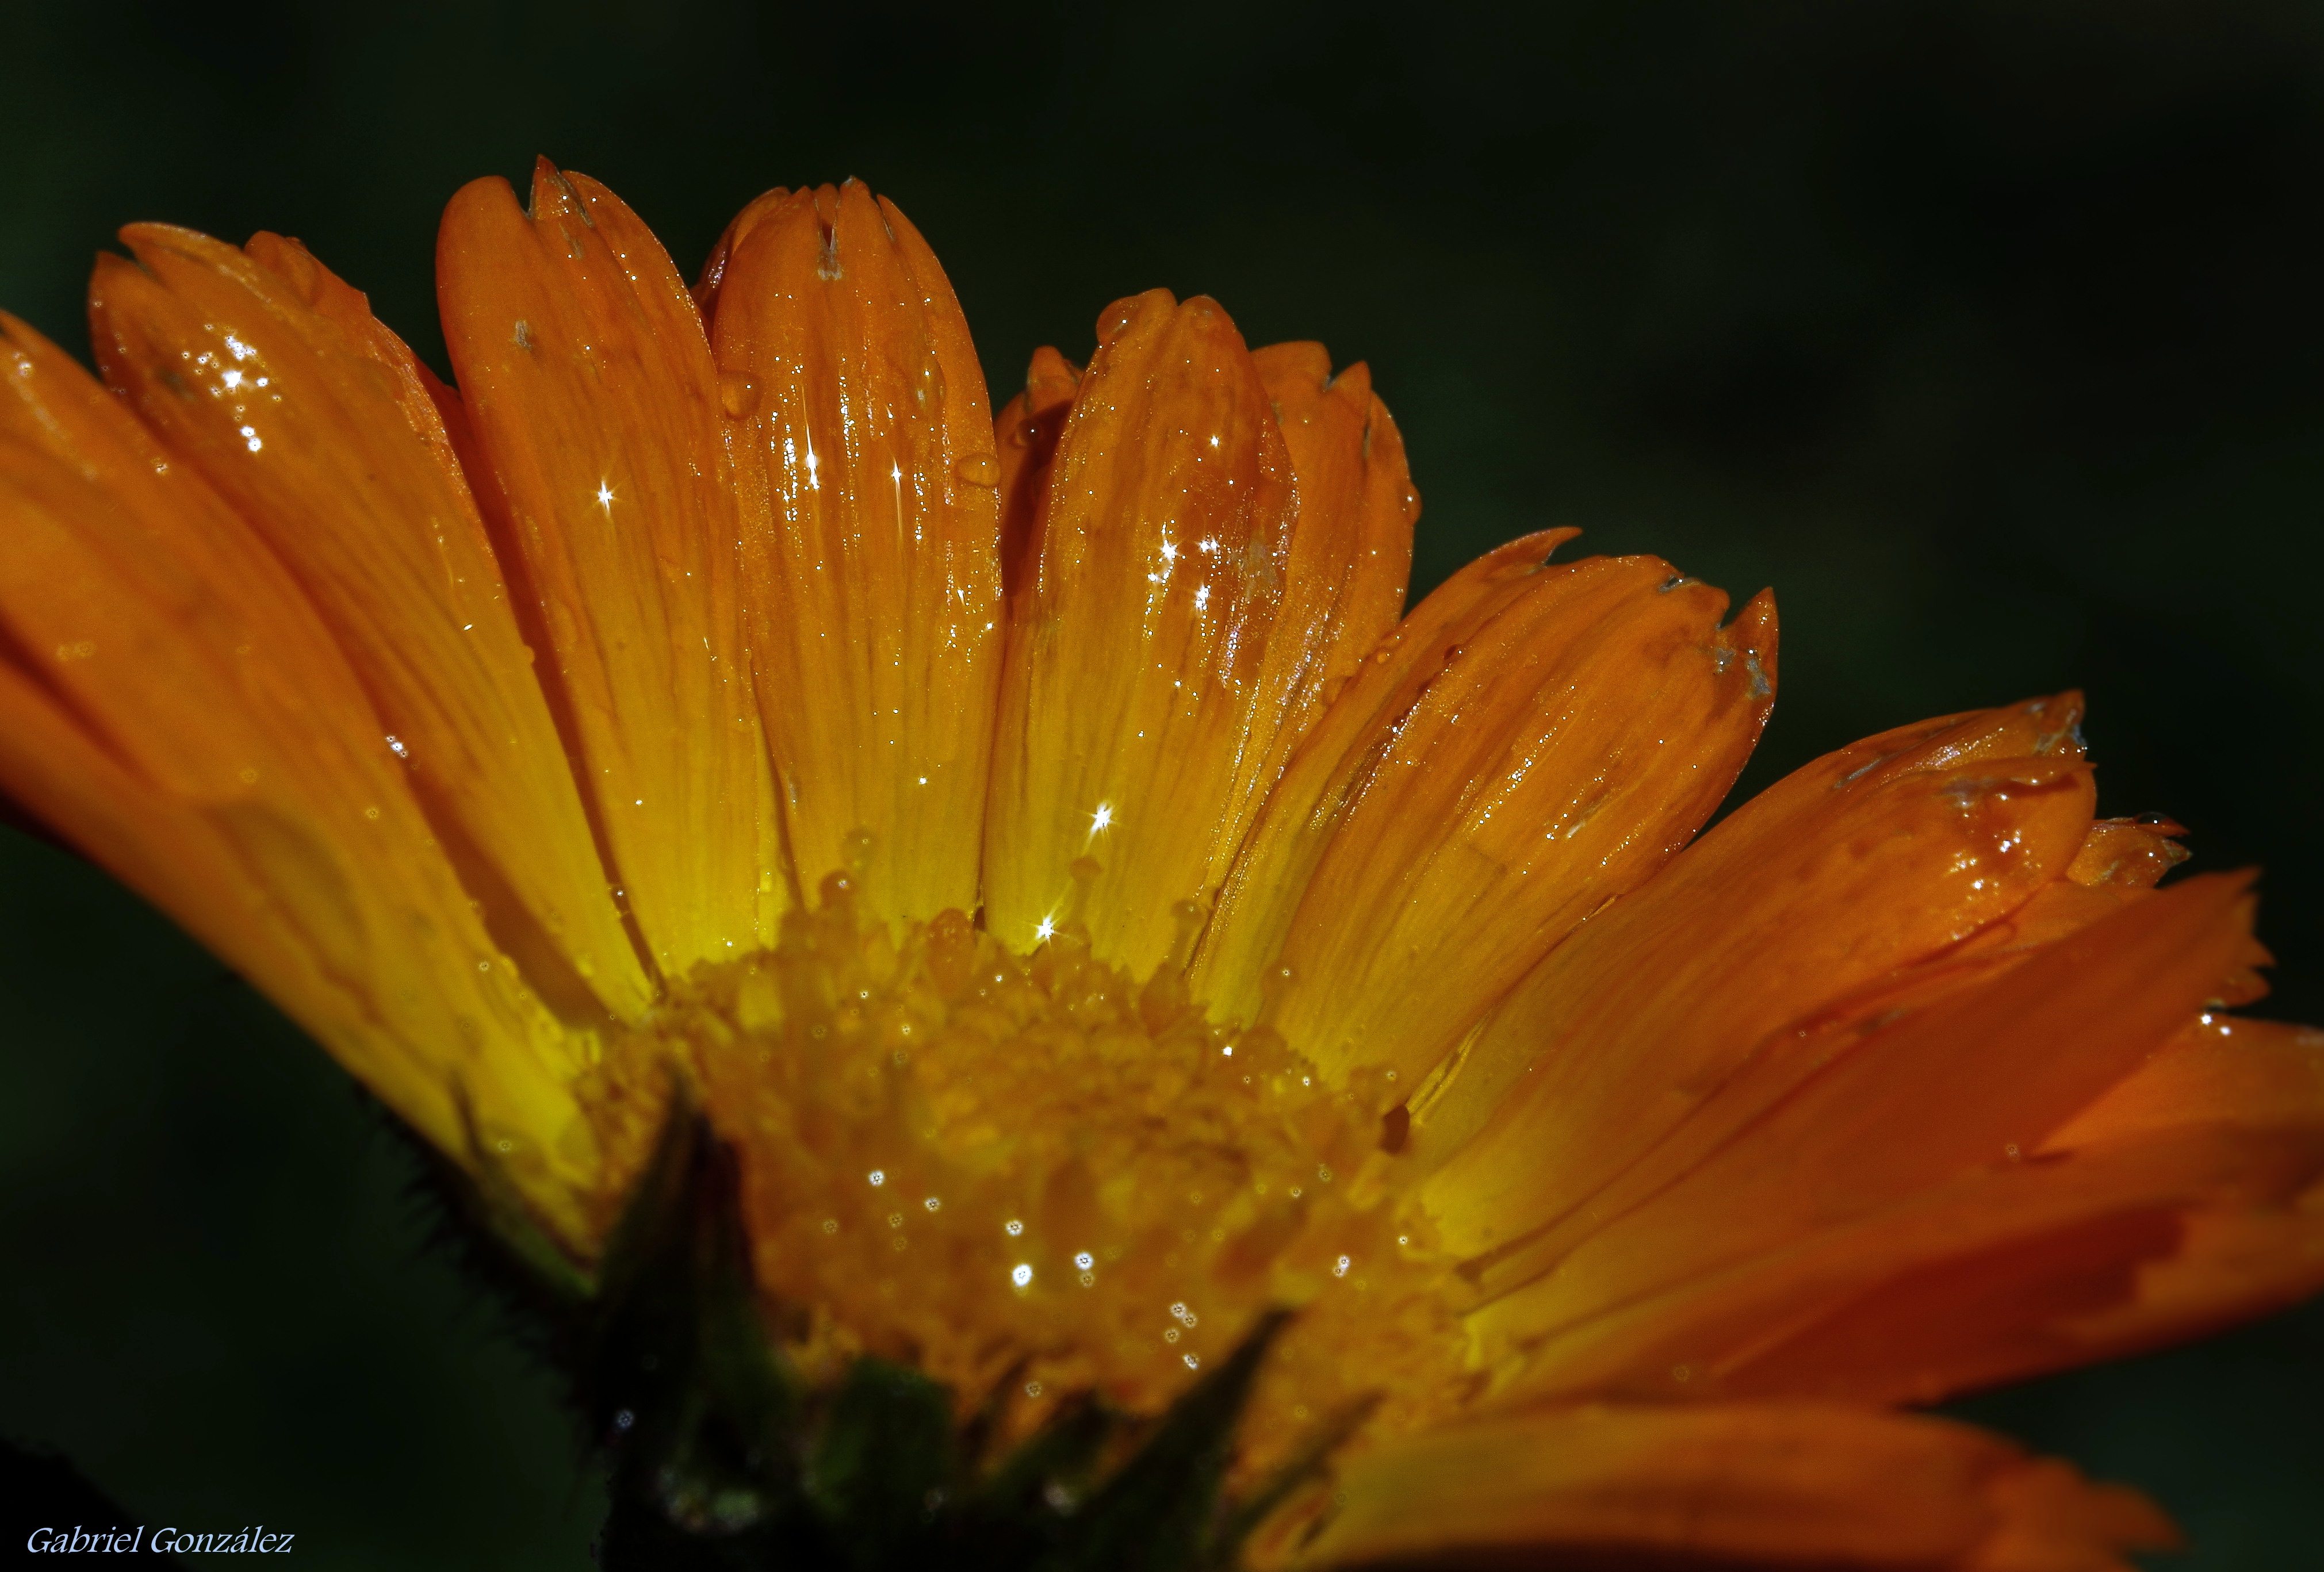
nature, plant, photography, leaf, flower, petal, macro, yellow, flora, wildflower, flowers, close up, naturaleza, flores, gerbera, ggl1, gaby1, xovesphoto, gphoto, raynox250, pentaxk30, tamron28105, macro photography, flowering plant, daisy family, calendula, annual plant, plant stem, land plant